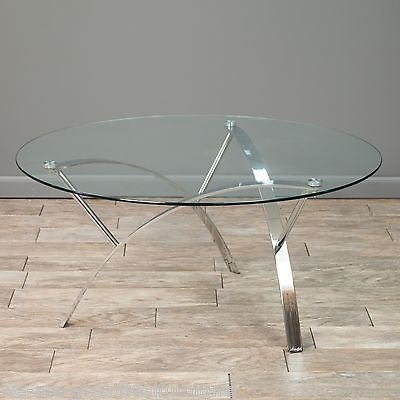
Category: table